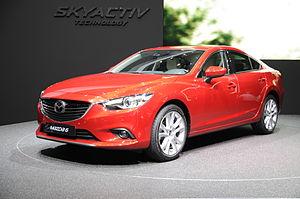
Salon international de l'automobile de Genève 2013